Noah Syndergaard

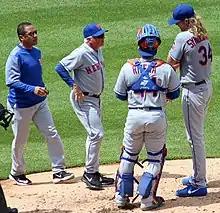
Syndergaard (right) after suffering an arm injury during a game on April 30, 2017 at Nationals Park

On September 26, after defeating the Cincinnati Reds 10–2 at the Great American Ball Park, the Mets clinched their first NL East title and postseason appearance in nine years. They faced the Los Angeles Dodgers in the 2015 National League Division Series (NLDS), with Syndergaard starting in Game 2. He went innings, allowing three runs while striking out nine, and the Dodgers took the game by a score of 5–2. Syndergaard made his first career appearance in relief for Game 5 of the NLDS, pitching a scoreless seventh inning in the 3–2 victory, helping to eliminate the Dodgers and send the Mets to the 2015 National League Championship Series (NLCS). Syndergaard started the second game of that series as well, outdueling Jake Arrieta of the Chicago Cubs by striking out nine batters in innings of New York's 4–1 victory. The Mets swept the Cubs in the best-of-seven series, earning their first National League pennant and World Series appearance since 2000. With the Mets down 2–0 in the 2015 World Series against the Kansas City Royals, Syndergaard started Game 3, where he intentionally threw the game's first pitch high and tight to Kansas City shortstop Alcides Escobar. He went on to give the Mets their first win of the series, allowing three runs on seven hits but striking out six and leading New York to a 9–3 victory. It was the only game the Mets would win, as the Royals took the World Series in five games.